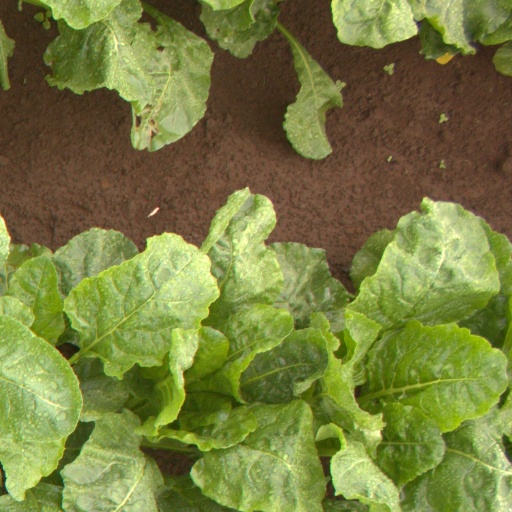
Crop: sugar beet